El Segundo Barrio

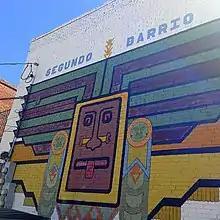
Segundo Barrio, (1975) by Los Muralistas Del Barrio, Arturo Avalos, Gabriel Ortega, Pablo Schaffino and Pascual Ramirez

Historically and currently, most residents of Segundo Barrio are farm workers. Segundo Barrio was one of the poorest zip codes in the country for "many years." Today, there is still a low median income in Segundo Barrio.